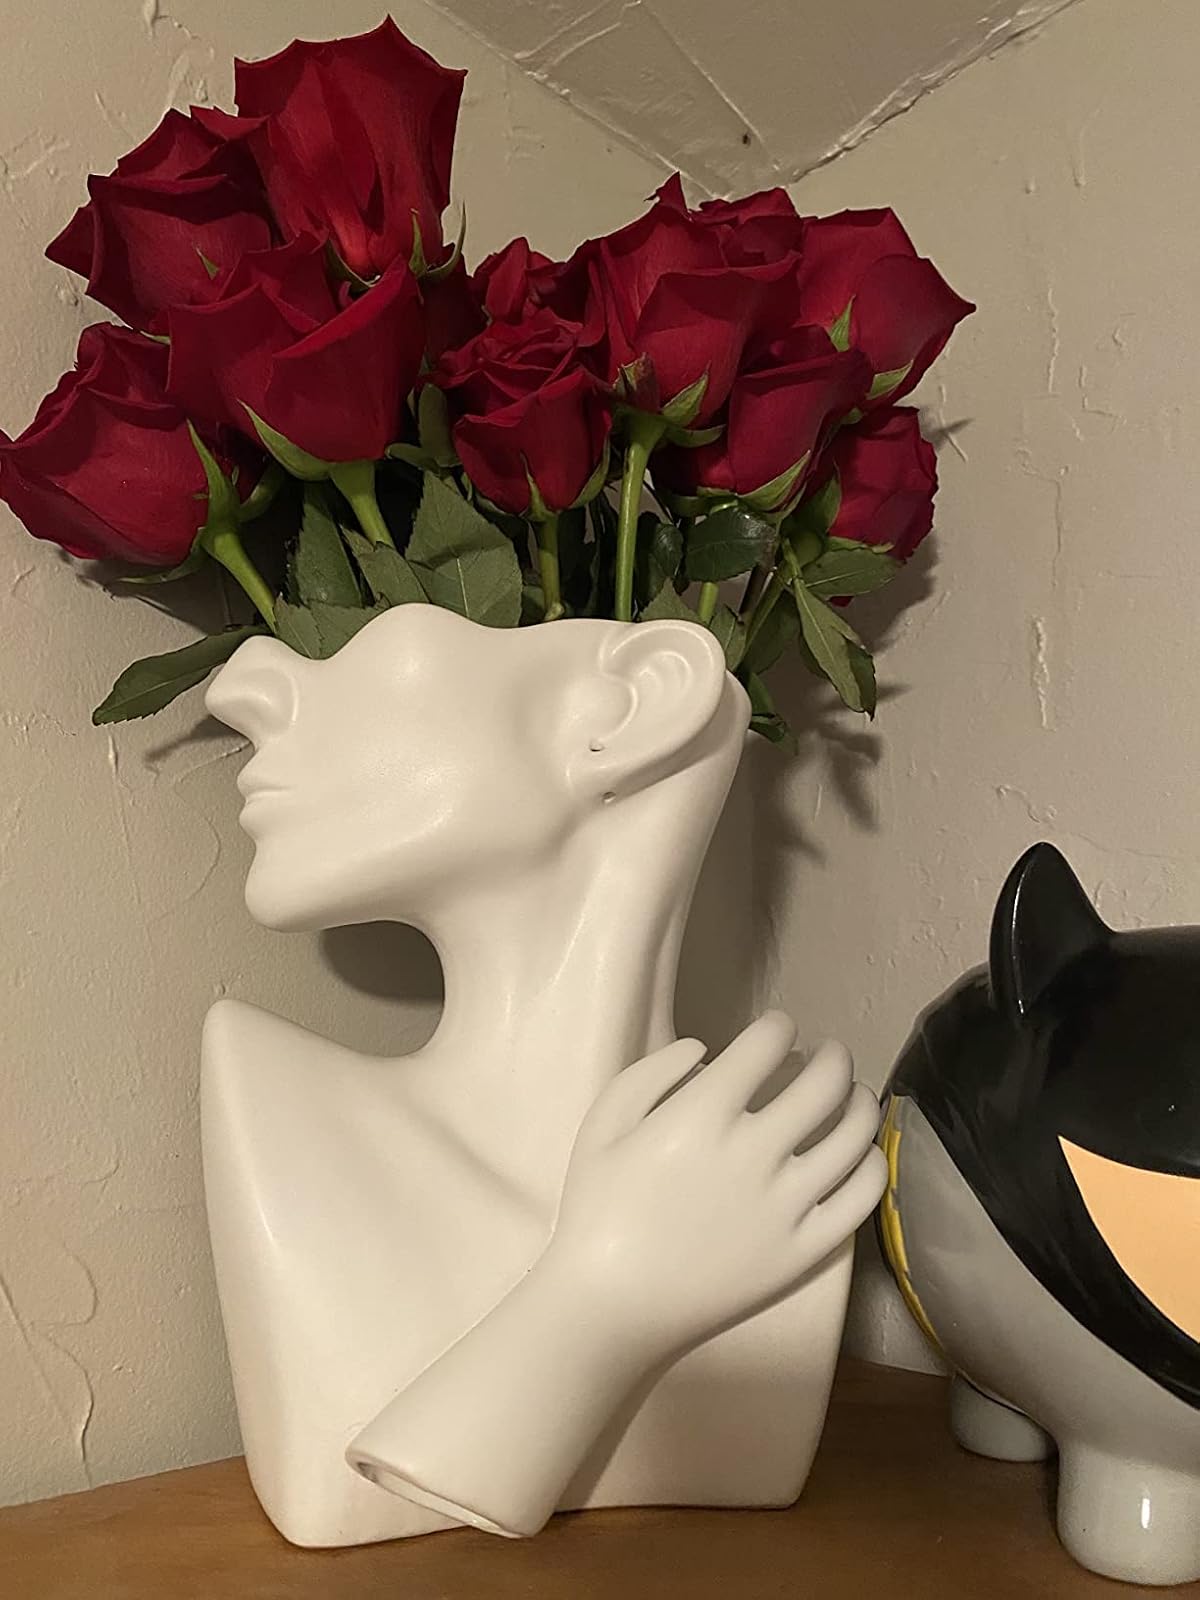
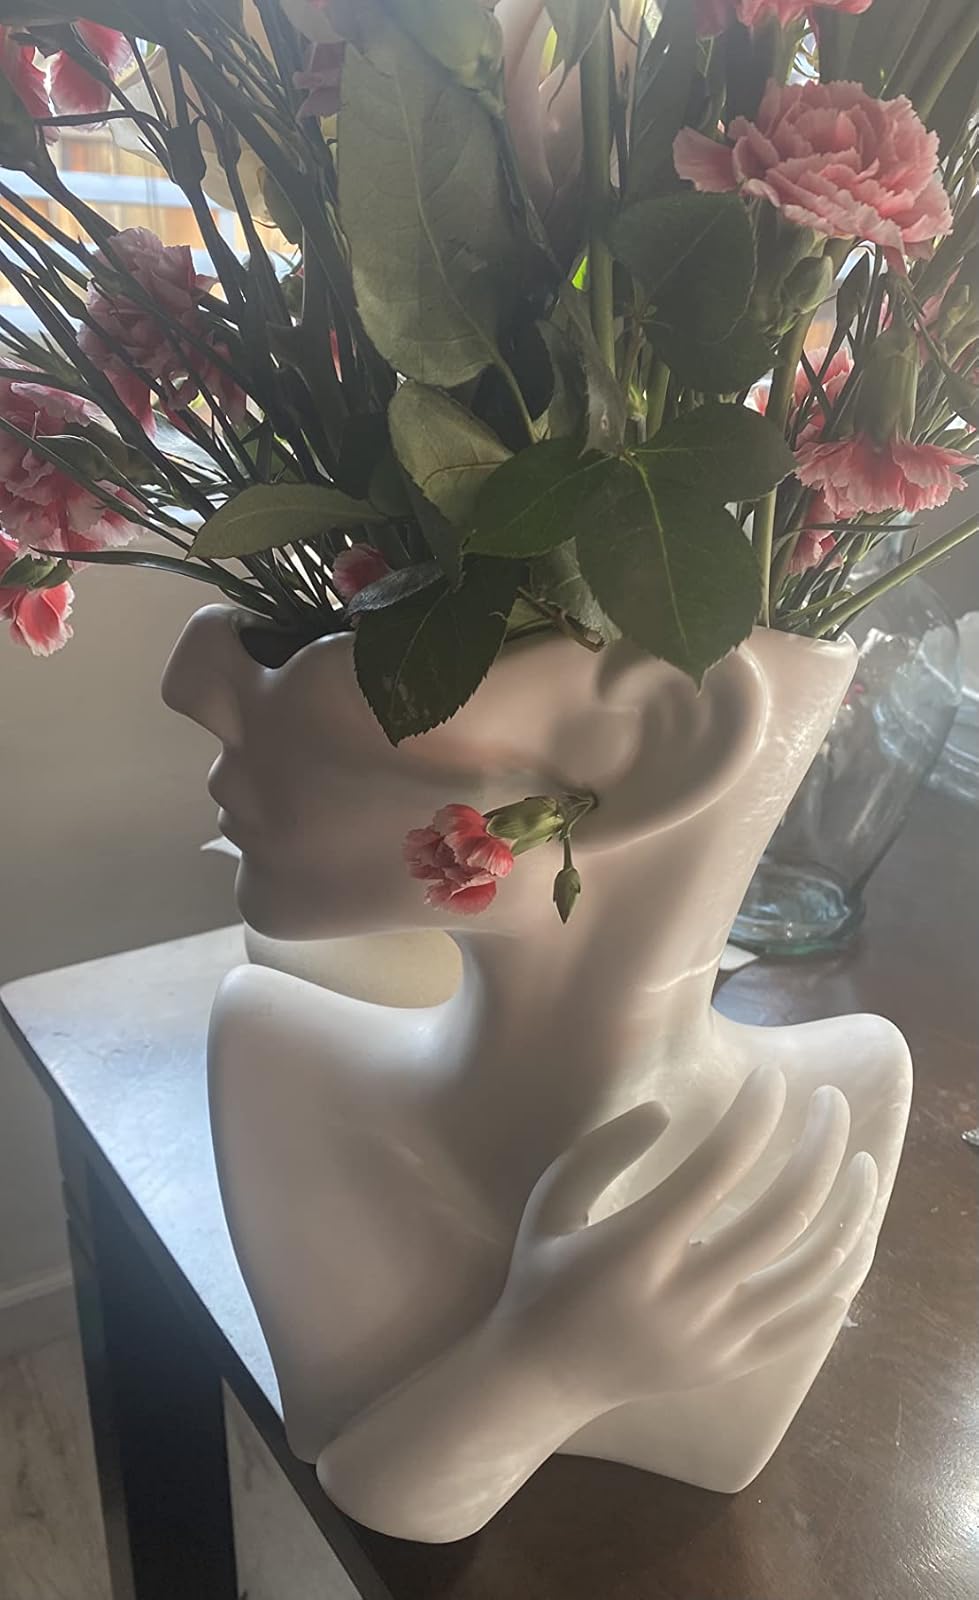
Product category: vase
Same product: yes